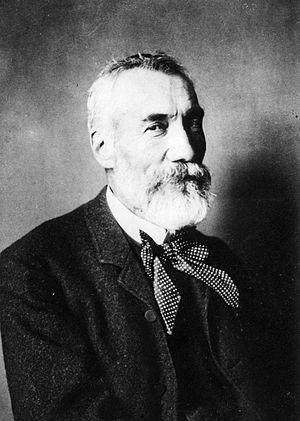
Lorédan Larchey, lexicographe et bibliothèque à la Bibliothèque Mazarine et à celle de l'Arsenal
Lorédan Larchey, est un bibliothécaire, conservateur et lexicographe français.